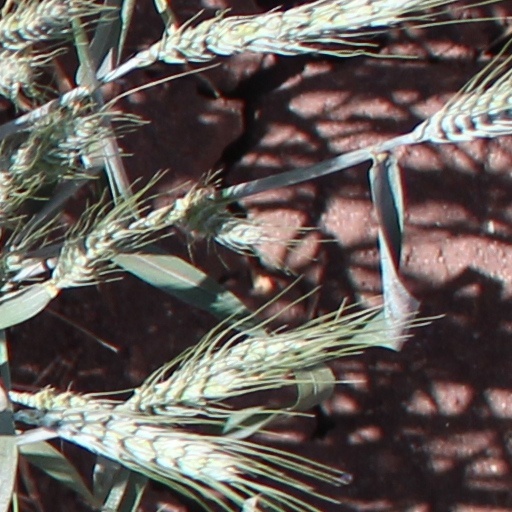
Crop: wheat